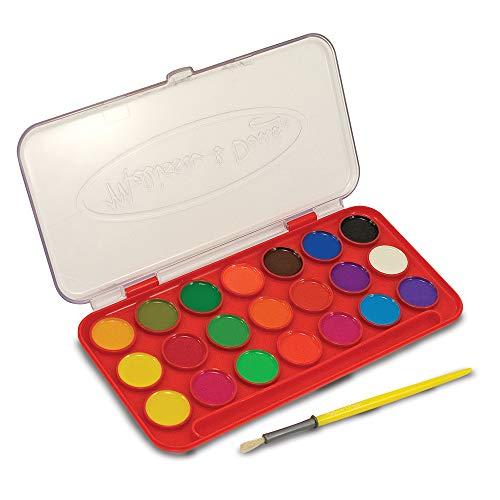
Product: Melissa & Doug Deluxe Watercolor Paint Set With 21 Paints and Paintbrush
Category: Toys & Games | Arts & Crafts | Drawing & Painting Supplies | Paints | Watercolor Paint
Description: Jumbo watercolor paint set with 21 vibrant paint colors.
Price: $9.94
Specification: ProductDimensions:10x5x1inches|ItemWeight:9.1ounces|ShippingWeight:9.1ounces(Viewshippingratesandpolicies)|DomesticShipping:ItemcanbeshippedwithinU.S.|InternationalShipping:ThisitemcanbeshippedtoselectcountriesoutsideoftheU.S.LearnMore|ASIN:B000MRGWQW|Itemmodelnumber:4120|Manufacturerrecommendedage:36months-10years